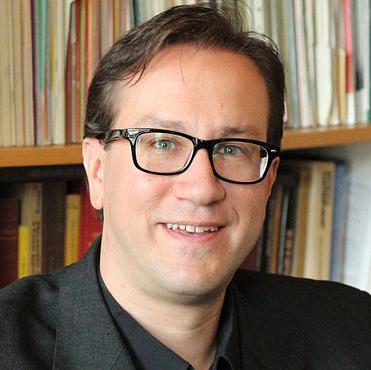
Age: 38